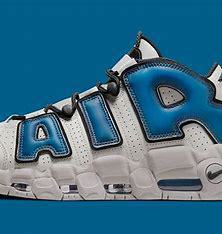
Brand: Nike
Model: Air More Uptempo